Otoyol 31

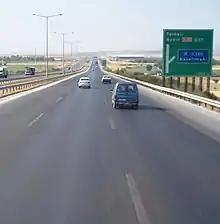
The O-31 in the Lesser Menderes Plain.

The O-31 begins at "Işıkkent interchange", a trumpet interchange with the İzmir Beltway (O-30) in southeast Buca, İzmir, outside the urban city zone. From there, the route heads south through the recently closed Işıkkent Toll Plaza until reaching the Lesser Menderes Plain. The motorway crosses over the D.550, which is accessible via Exit K1. Exit K1, named "Havalimanı", also provides access to Adnan Menderes Airport, via the D.550.